Question: Please indicate a possible affordance area of baseball_bat that can be used for holding
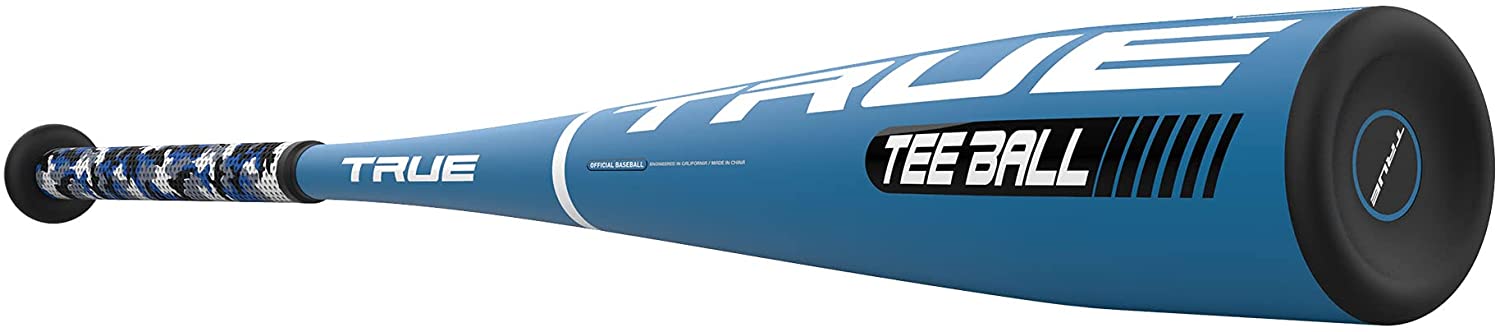
Answer: [4.717, 122.368, 412.736, 228.5]